Gastropod-borne parasitic disease

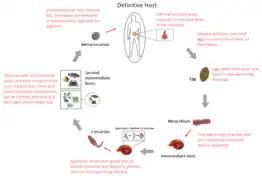
An example of the transmission cycle of Amphistomiasis – The life cycle of "Gastrodiscoides hominis"

Amphistomiasis (also known as paramphistomiasis) is a parasitic infection caused by several genera of intestinal flukes that belong to the superfamily Paramphistomoidea ("Calicophoron", "Carmyerius", "Cotylophoron", "Explanatum", "Gastrodiscoides," "Gigantocotyle," "Paramphistomum" and "Watsonius"). These parasites commonly infect the digestive tract of ruminants (such as cattle, sheep, and goats), with species like "Gastrodiscoides hominis" and. "Watsonius watsoni" infecting humans"." Amphistomiasis is primarily found in Asia, Guyana, Zambia, Nigeria and Russia in areas where people have close contact with infected livestock. The transmission of amphistomiasis is associated with the ingestion of undercooked (or raw) freshwater plants contaminated with the metacercarial stage of the parasite. However, other organisms like fish and freshwater invertebrates can also contain these metacercaria. The larvae then migrate to the rumen or abomasum of the host animal, where they attach themselves to the mucosa and feed on blood. The trematode then infects the intestinal wall of the host, leading to chronic inflammation and damage. Symptoms of amphistomiasis can include abdominal pain, diarrhea, vomiting, fatigue, and weight loss. In severe cases, the infection can lead to intestinal obstruction, liver damage, and other complications. Amphistomiasis is typically diagnosed through the identification of eggs or adult trematodes in fecal samples or through endoscopic examination of the intestines. Treatment usually involves anthelmintic medications such as praziquantel, to kill the adult worms and prevent further damage to the intestinal wall.